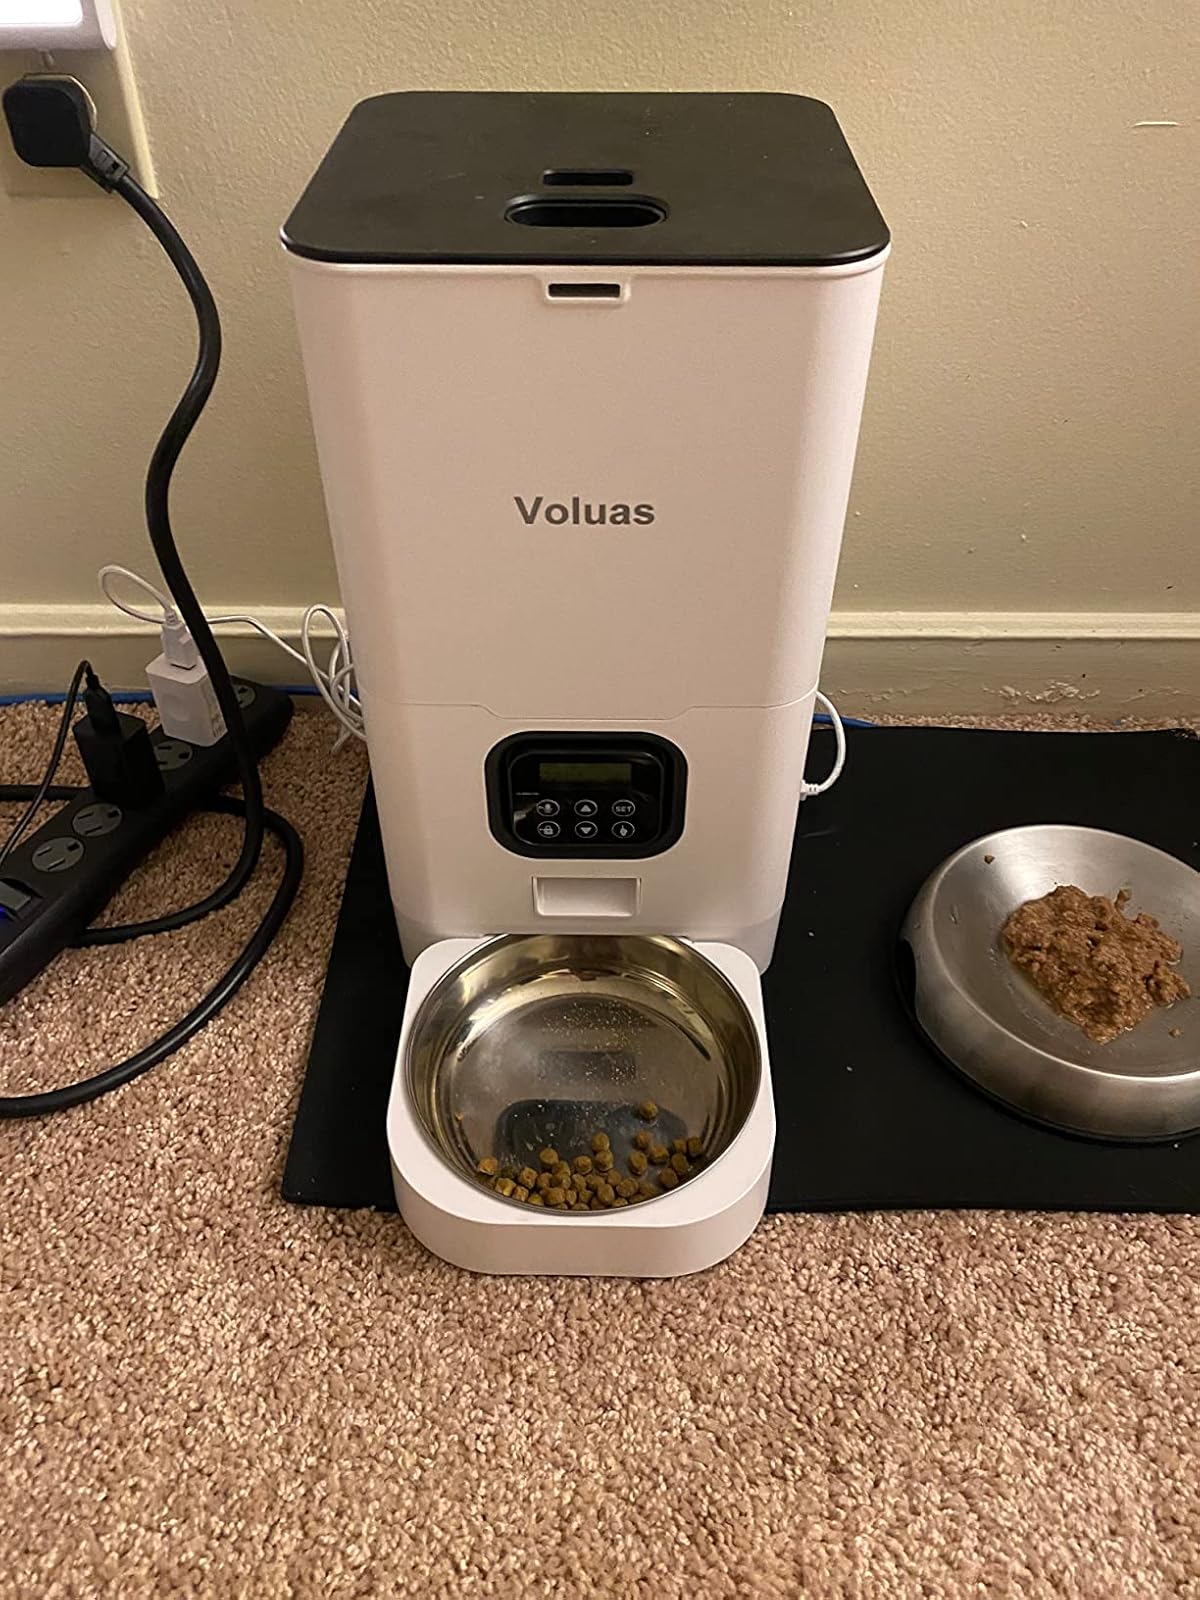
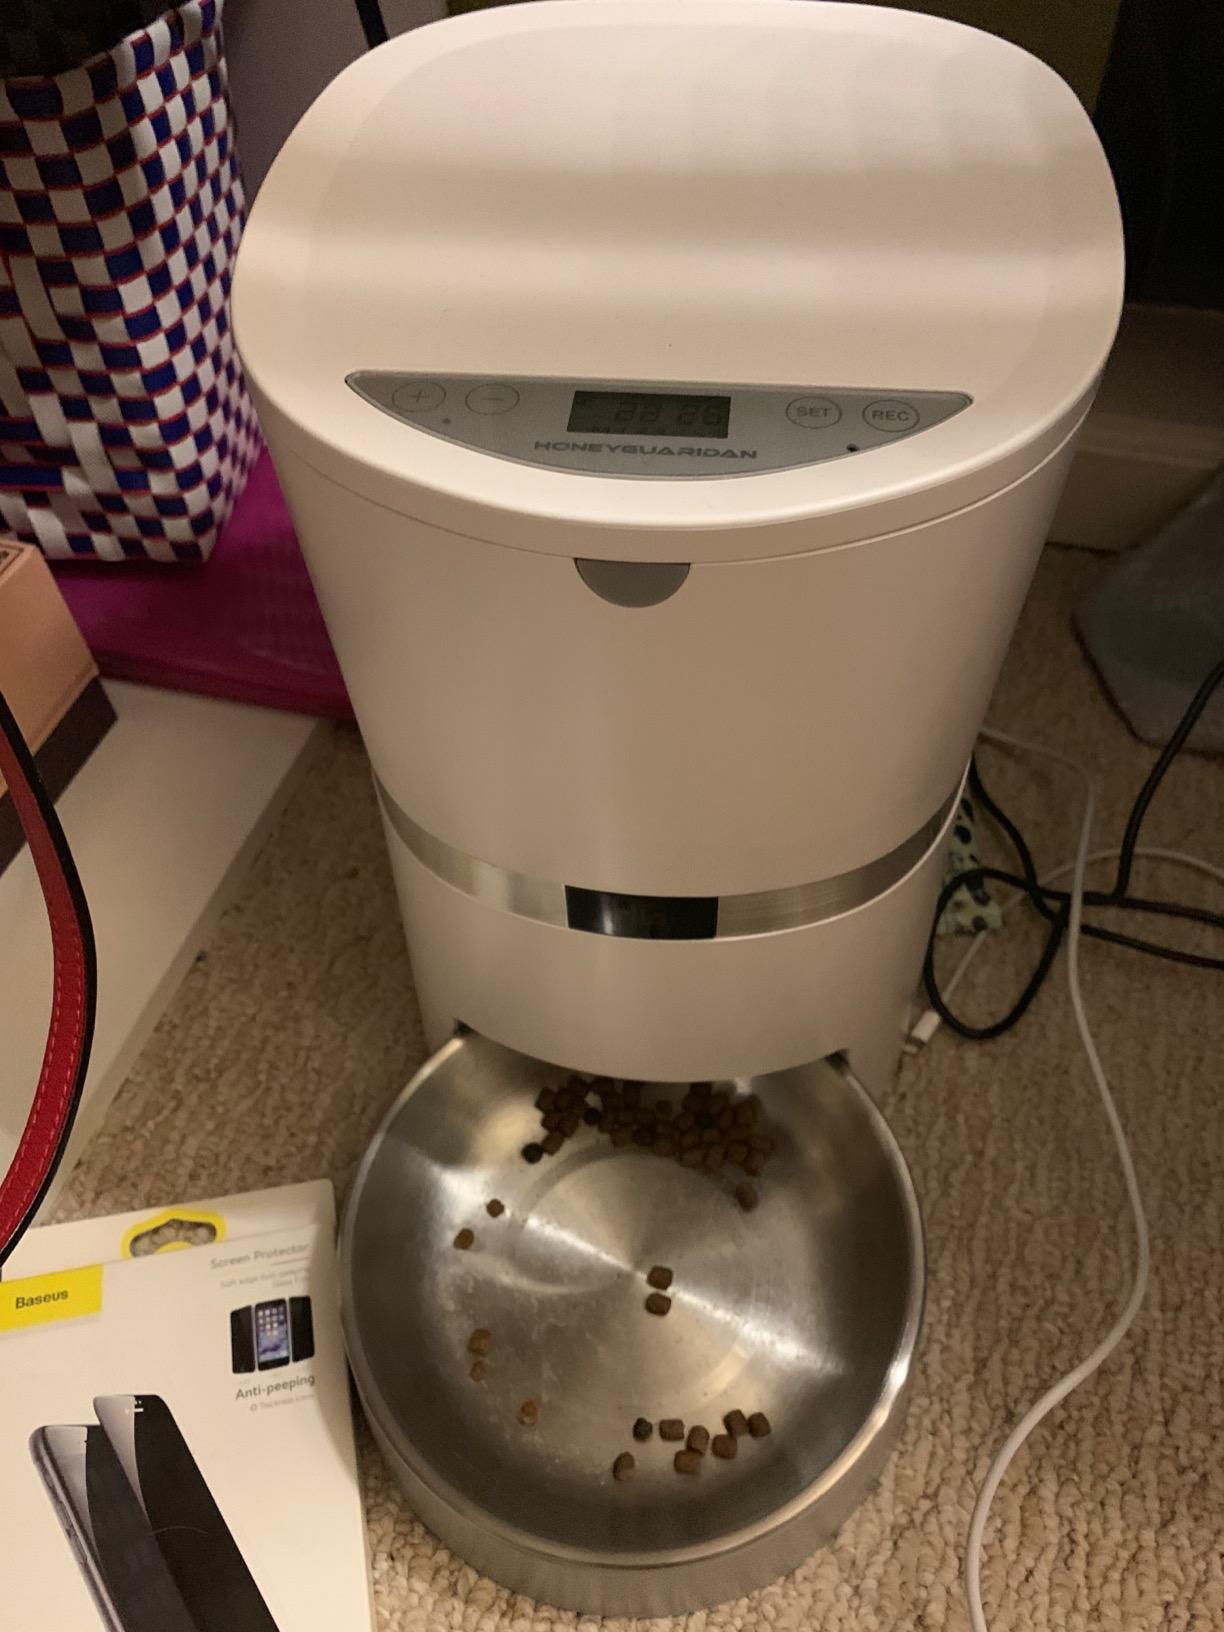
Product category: items_feeder
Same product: no